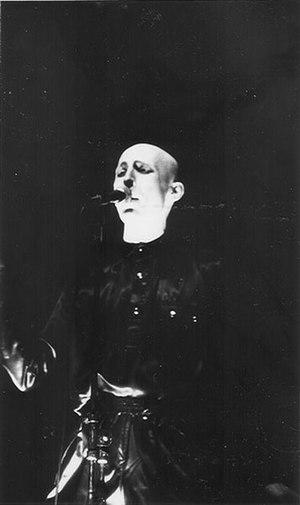
Classix Nouveaux est un groupe de synthpop britannique, originaire de Londres. Formé en 1979 et stoppé en 1985, leur succès est plus important en Europe de l'Est qu'en Angleterre, leur pays d'origine, où ils ne percent le top 40 qu'une fois, avec Is it a Dream ? en 1982. Avec trois albums à son actif, Classix Nouveaux est l'un des outsiders les plus connus de la synthpop britannique des années 1980.